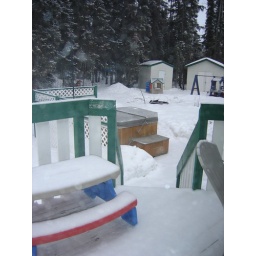
looking out the french door in kitchen